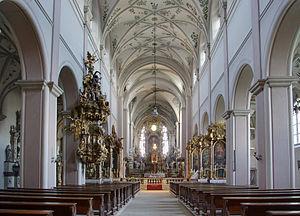
Vue intérieure de l'église Saint Michel de Bamberg en Bavière (Allemagne).